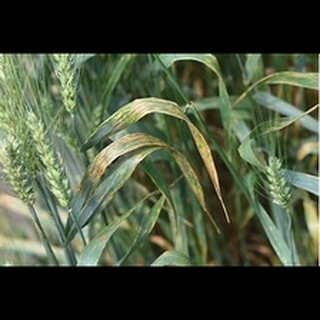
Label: wheat_tan_spot